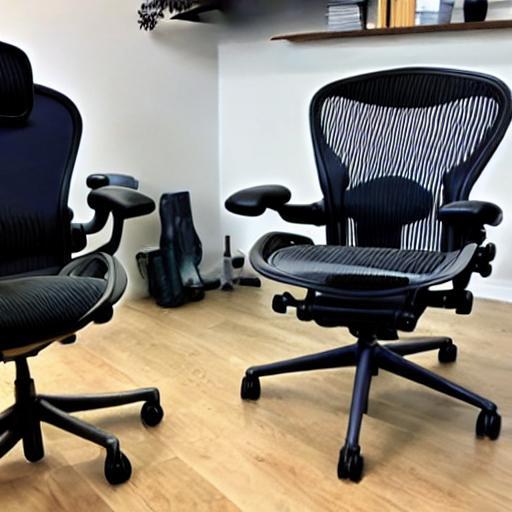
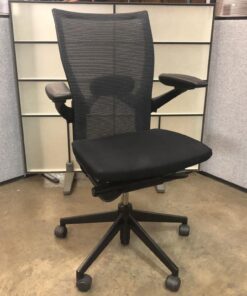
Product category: items_chair
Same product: no